Guildhall, London

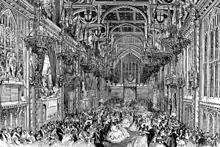
This 1863 gathering at Guildhall was attended by Queen Victoria. The roof shown here has been replaced, but the hammerbeam design was not retained.

Construction began on the current building in 1411 and was completed in 1440 under the supervision of John Croxton.